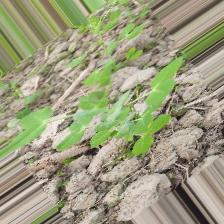
Label: Powdery Mildew